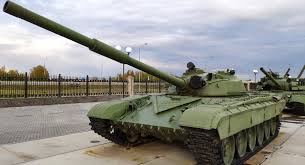
Label: Tank